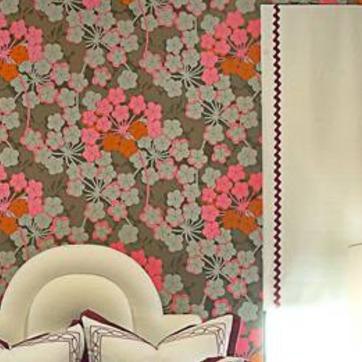
Material: wallpaper